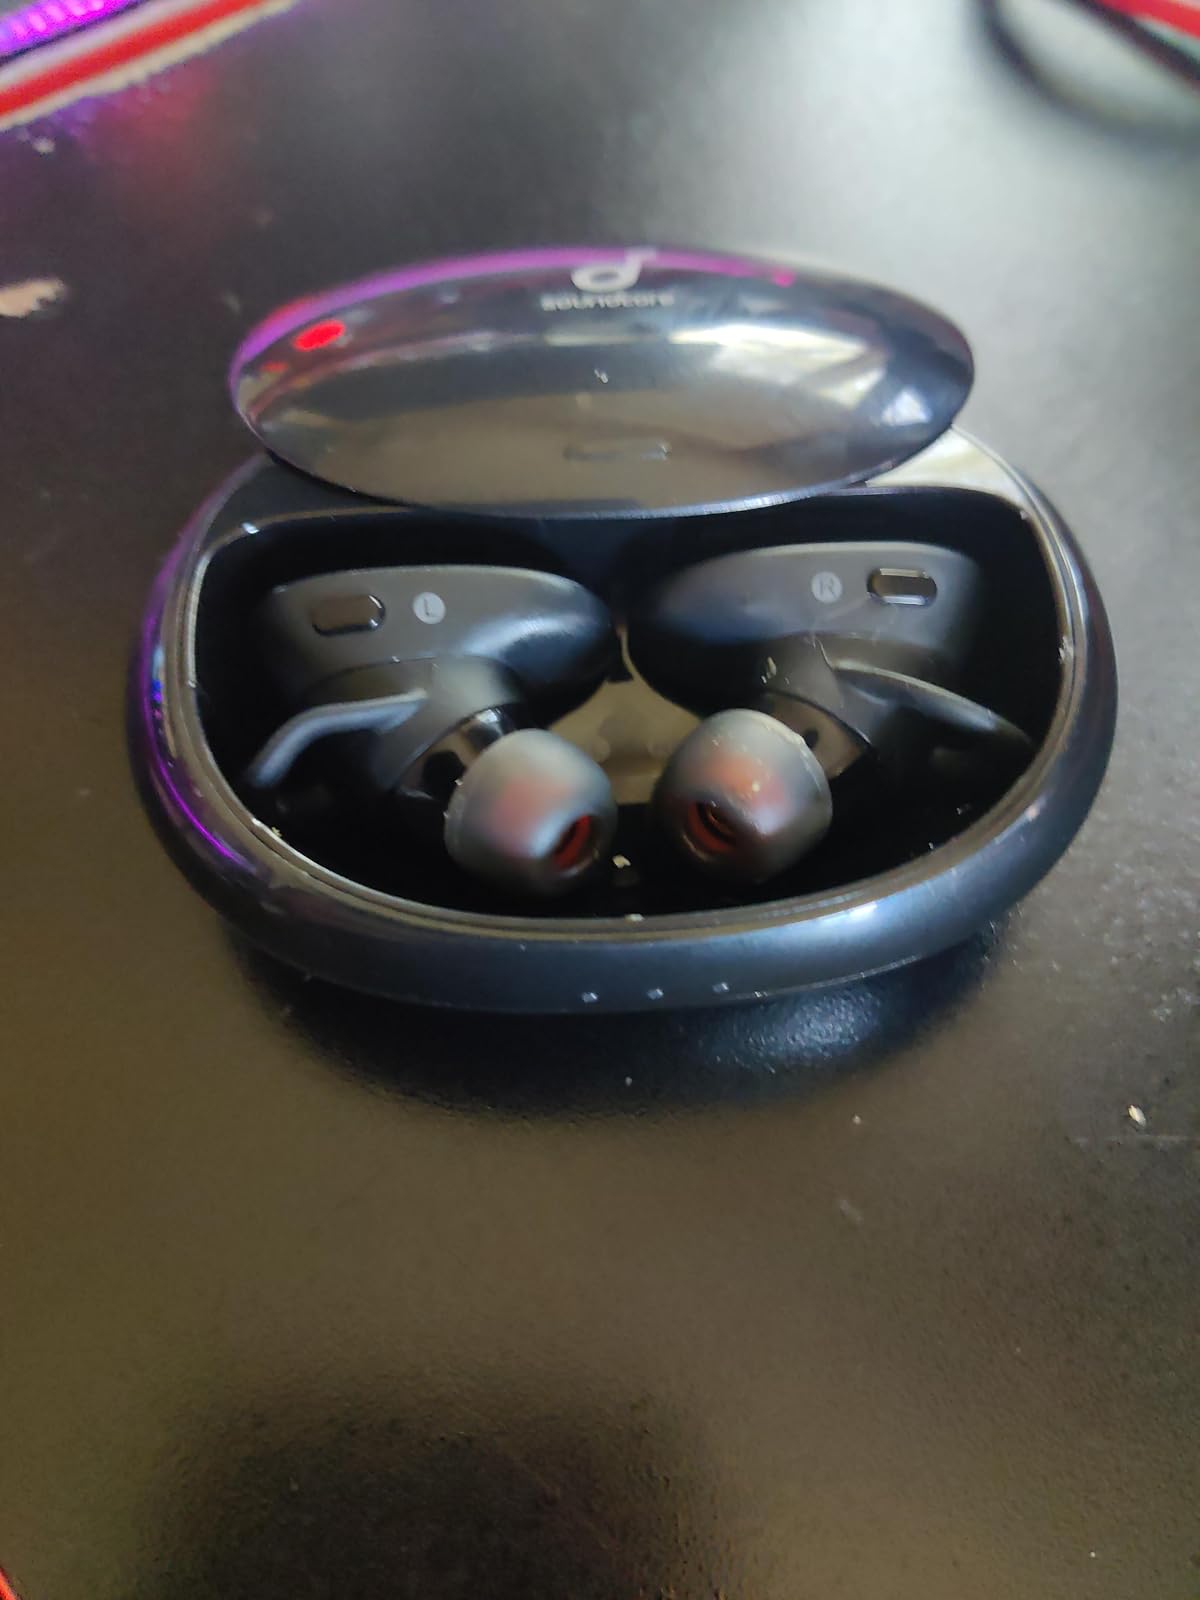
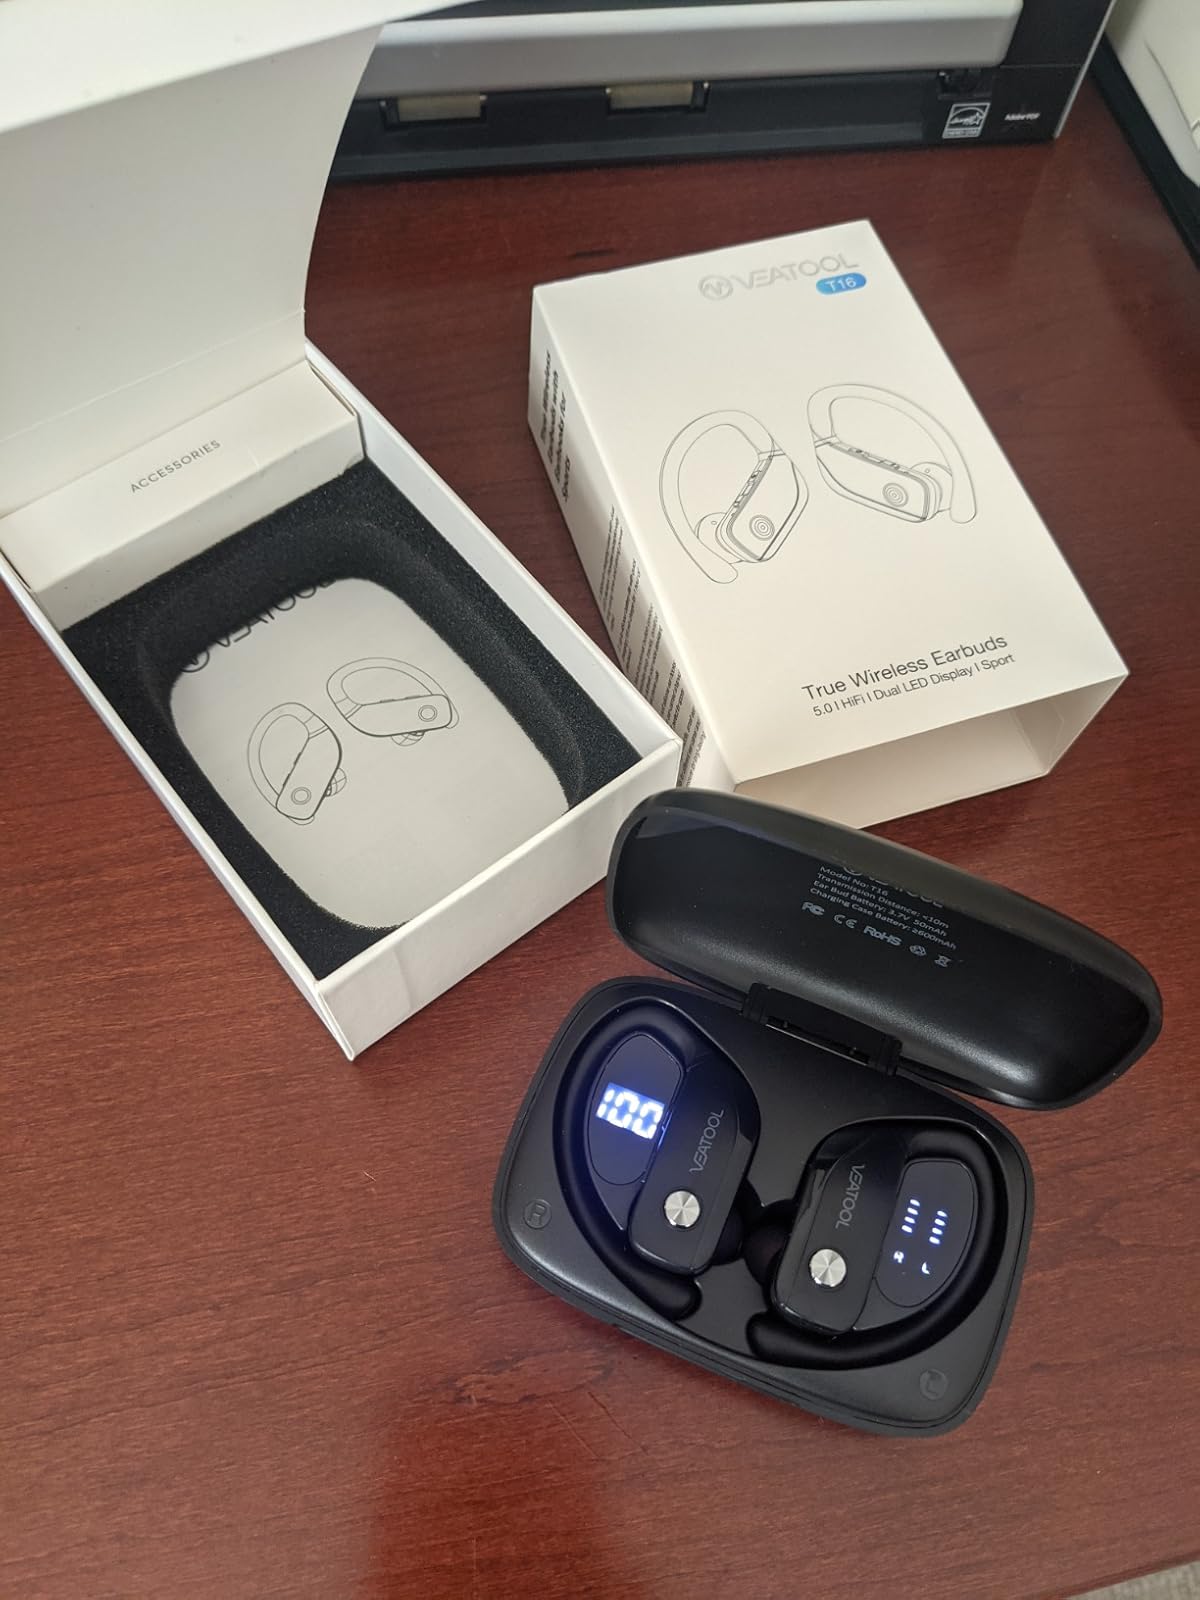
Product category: earbuds
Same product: no